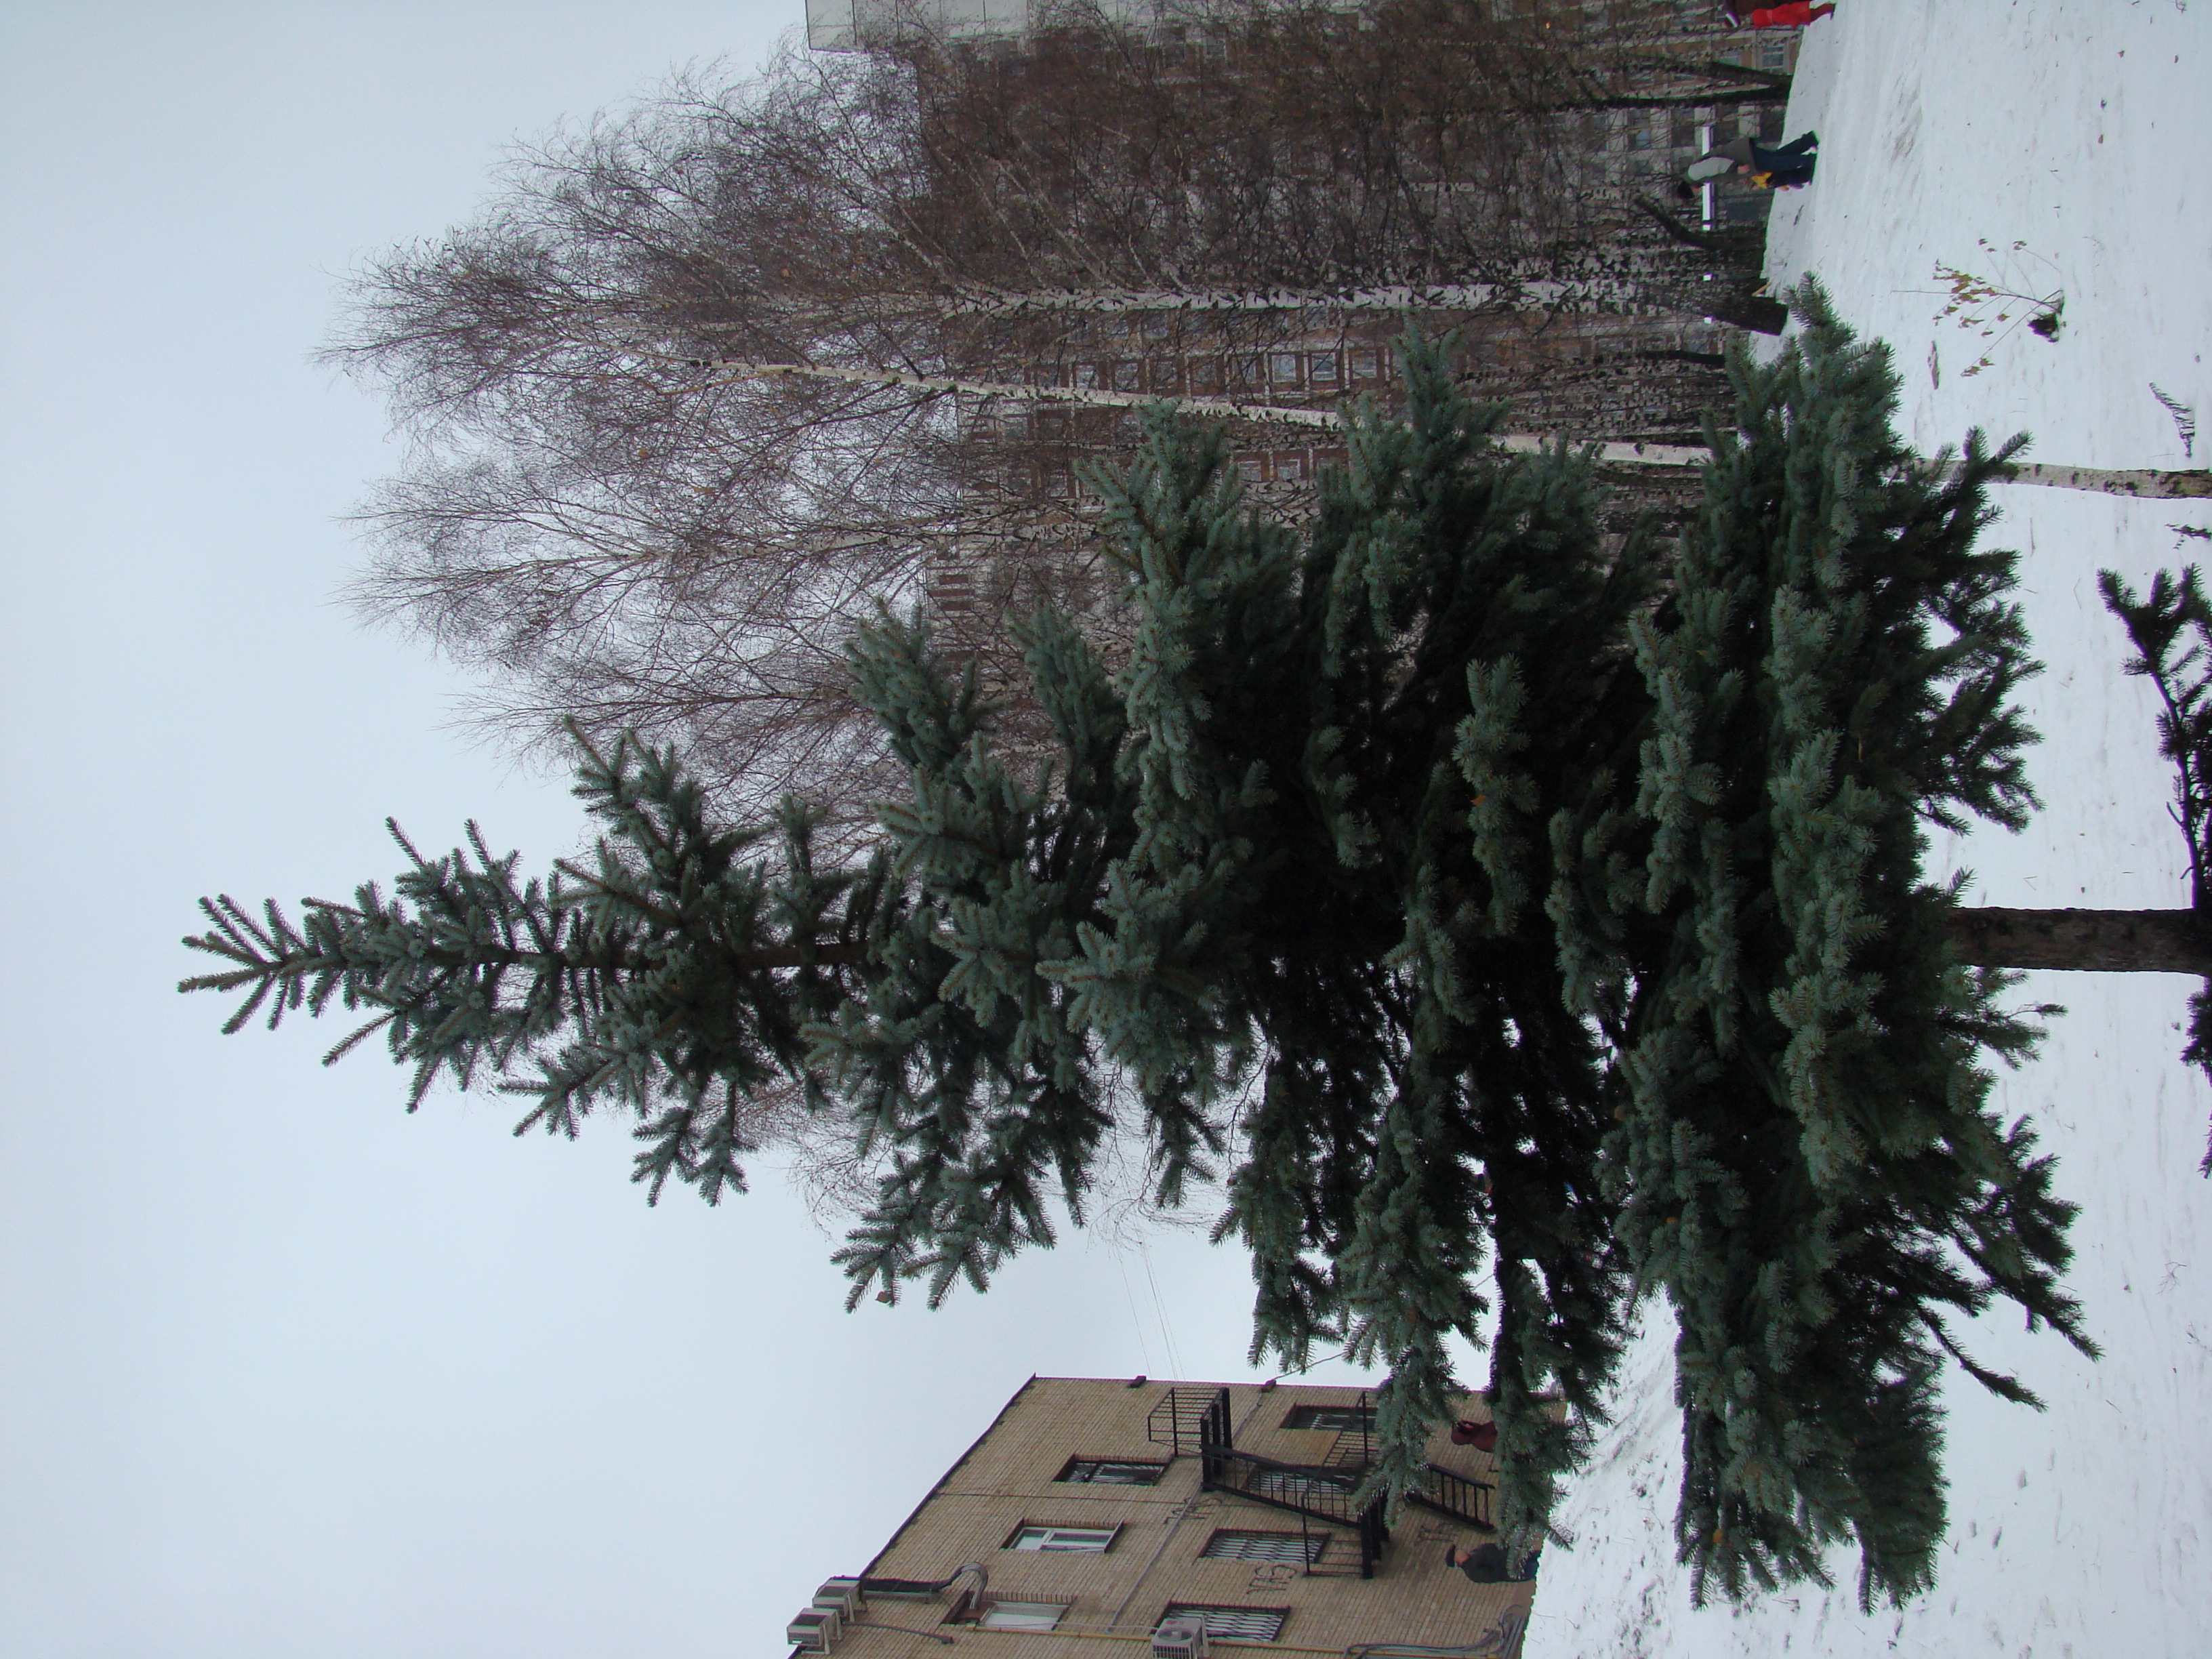
tree, nature, branch, snow, winter, plant, evergreen, fir, christmas tree, conifer, spruce, sony, moscow, russia, dsch9, pine family, woody plant, temperate coniferous forest, land plant